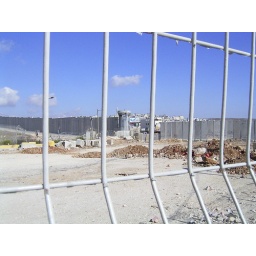
The Israeli apartheid wall seen through the fence of the former Qalandia checkpoint, south of Ramallah in the West Bank.